Stave (wood)

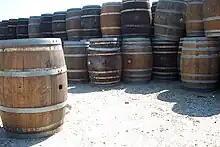
Wooden barrels made of multiple staves.

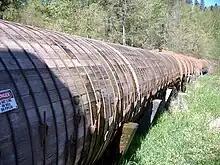
A wood stave pipeline for a hydropower application.

A stave is a narrow length of wood with a slightly bevelled edge to form the sides of barrels, tanks, tubs, vats and pipelines, originally handmade by coopers. They have been used in the construction of large holding tanks and penstocks at hydro power developments.